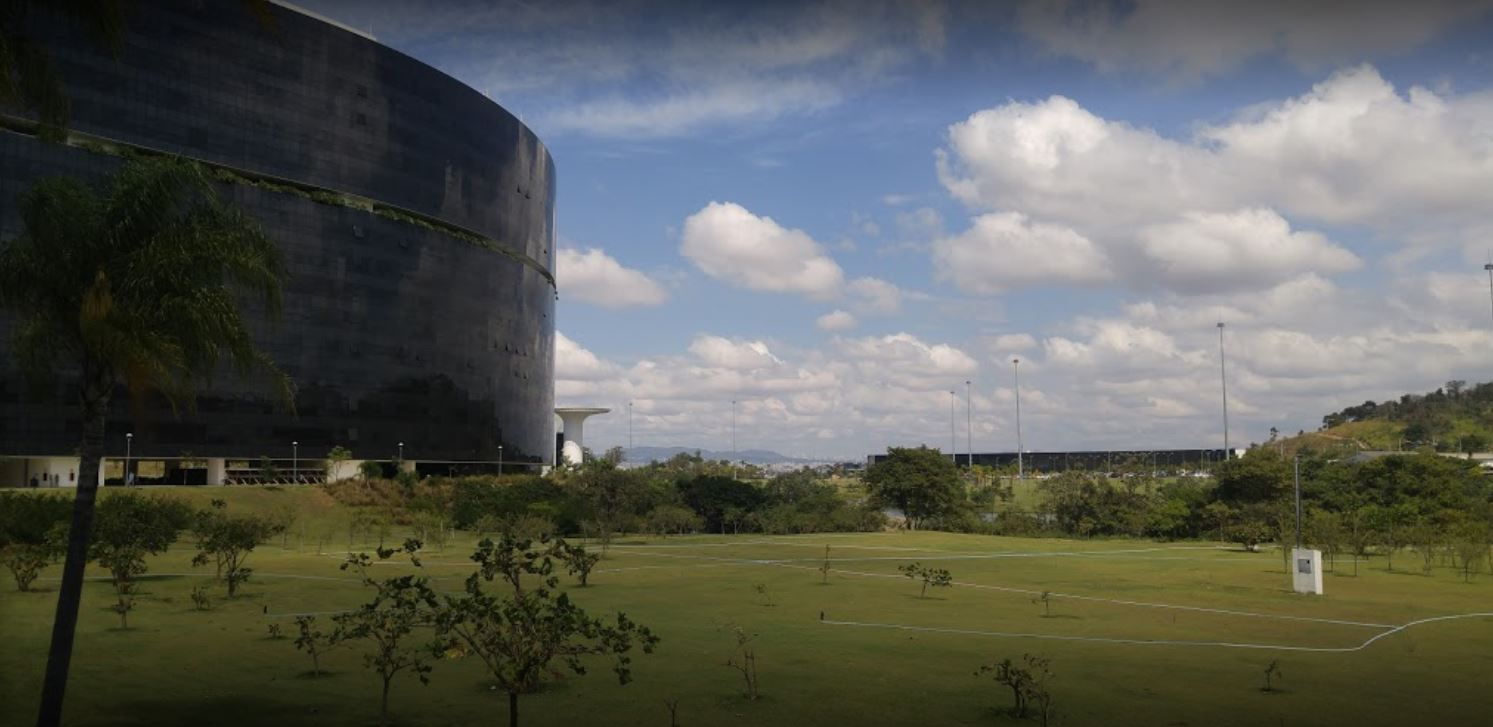
Fire: no
Smoke: no